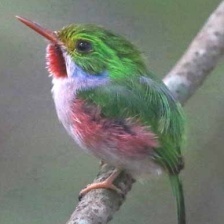
Species: CUBAN TODY
Scientific name: TODUS MULTICOLOR